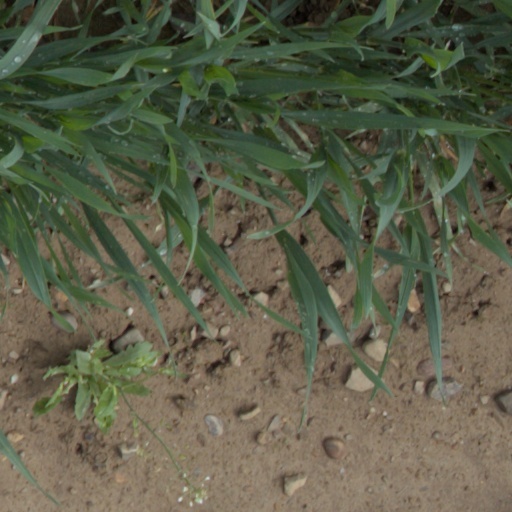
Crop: wheat